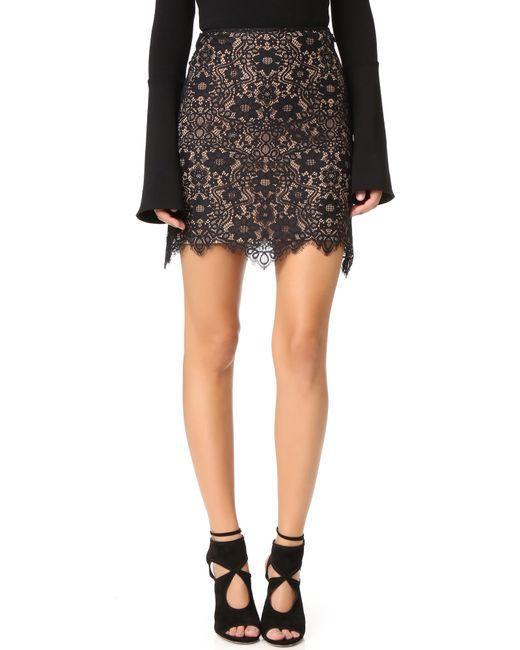
Rosemary Minirock von For Love und Zitronen